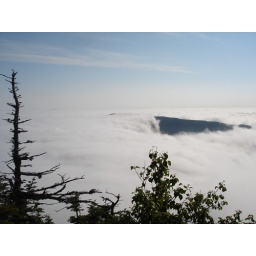
Over the clouds - 4000 feet up - blue sky and sun above, clouds and rain below